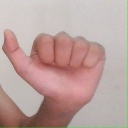
अक्षर: त